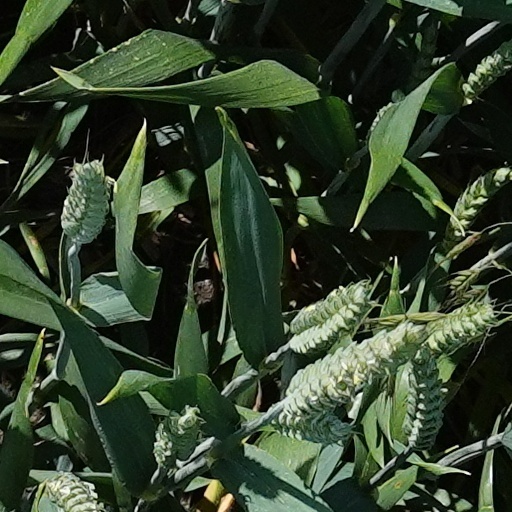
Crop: wheat